Bobby Elliott

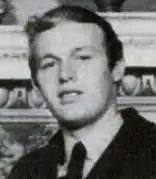

Elliott played in Ricky Shaw and the Dolphins, a band led by guitarist Tony Hicks who left to join the Hollies. Shortly after, Don Rathbone left the Hollies and Elliott replaced him.